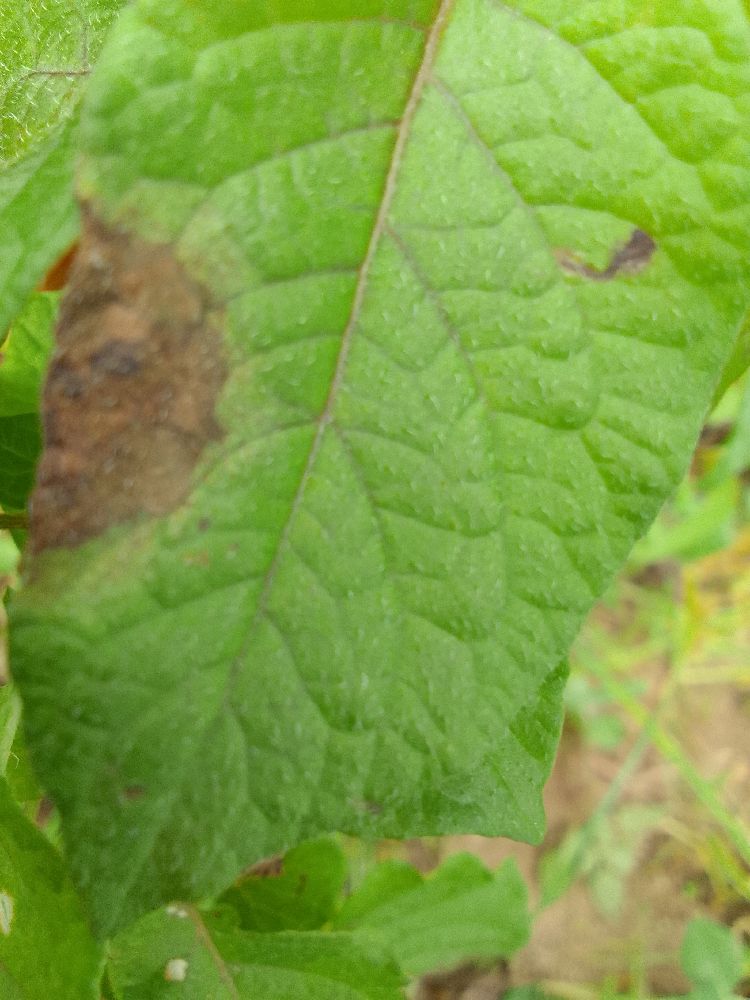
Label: Late blight